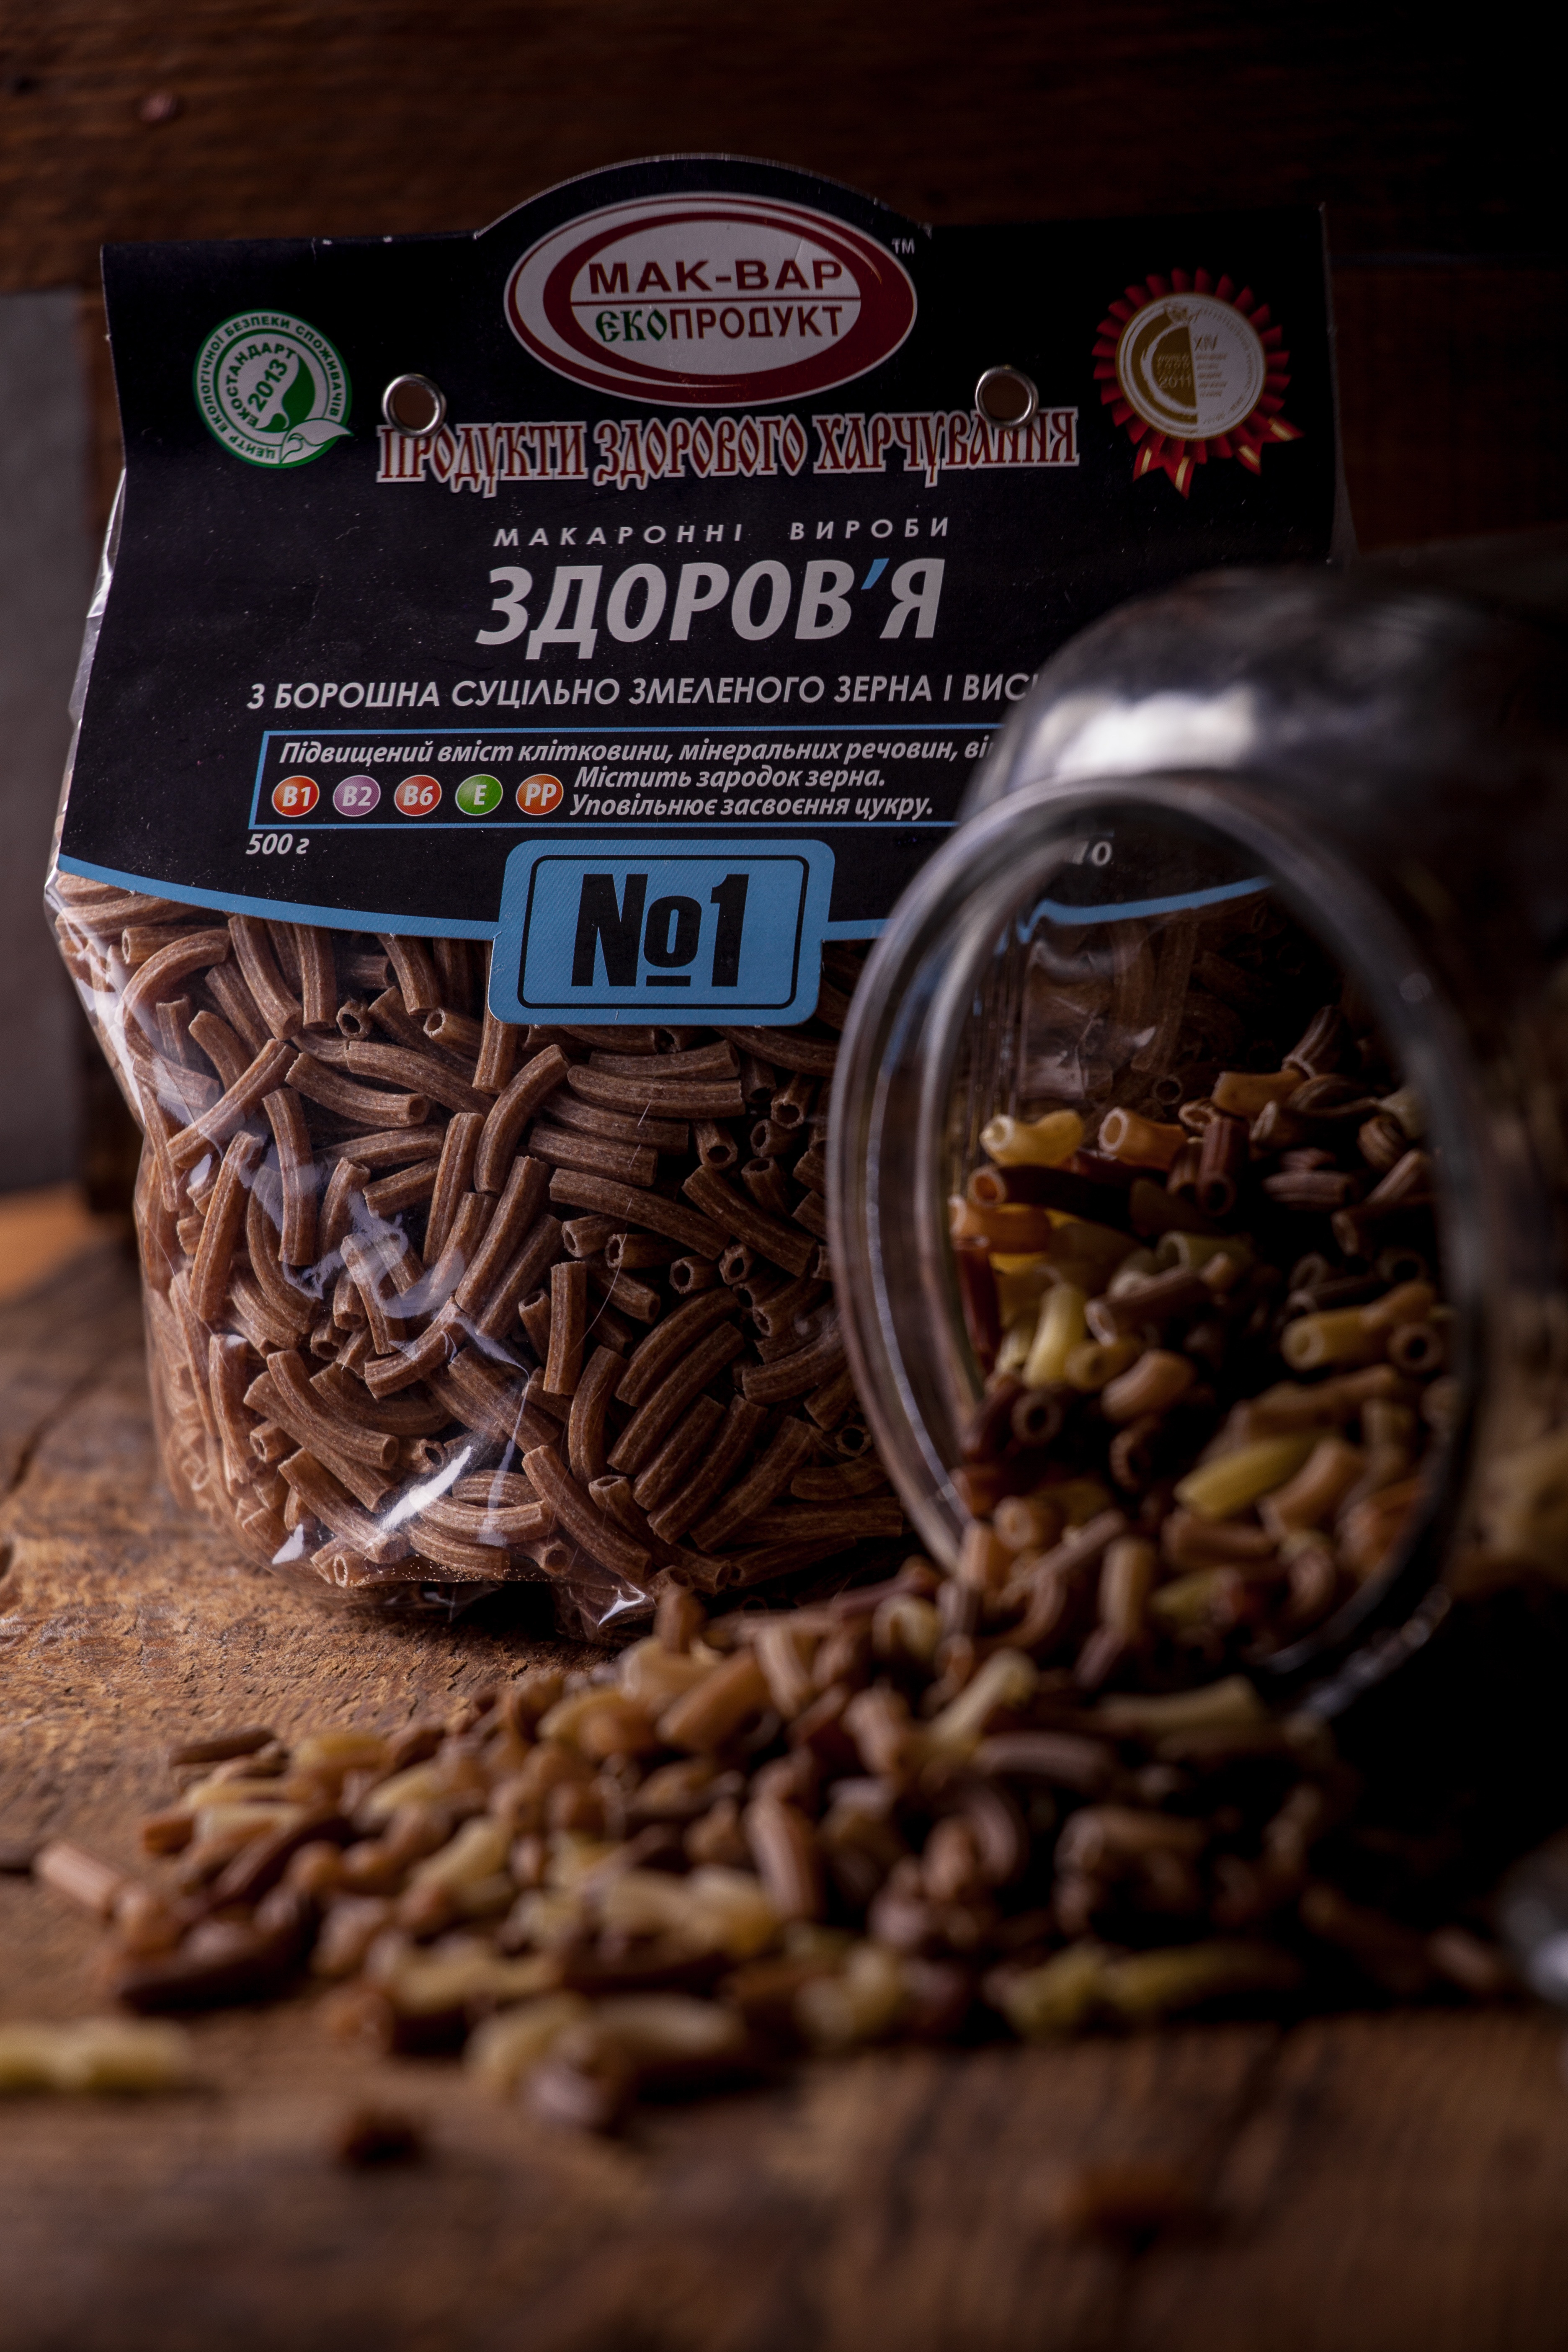
food, produce, chocolate, dessert, pasta, organics, flavor, organic products, snack food, the pasta in the pot, diet pasta, whole grain pasta, brown pasta